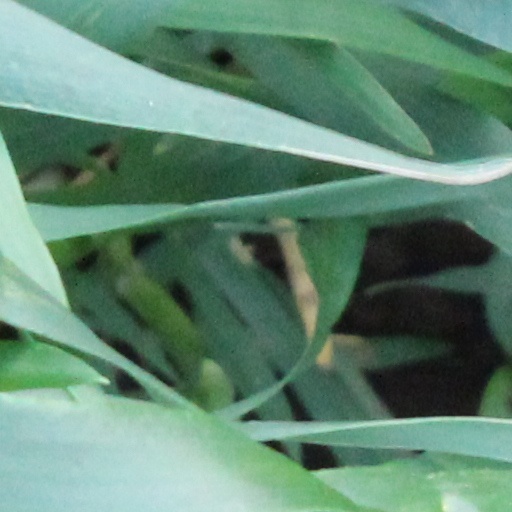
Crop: wheat